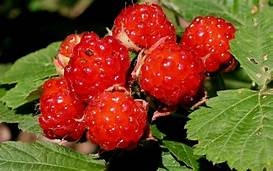
Label: raspberry